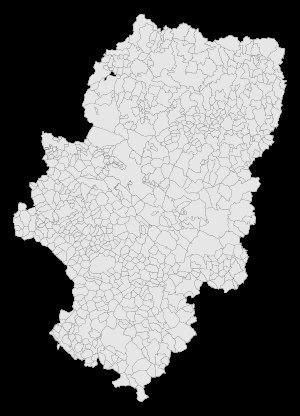
L'Aragon est une communauté autonome située dans le nord de l'Espagne. Elle est composée de trois provinces : la province de Huesca, la province de Saragosse et la province de Teruel. Elle est bordée au nord par la France, à l'est par la Catalogne et le Pays valencien, au sud par la Castille-La Manche, à l'ouest par la Castille-et-León et la Navarre.
La liste des communes d'Aragon est accessible ci-dessous, par province :